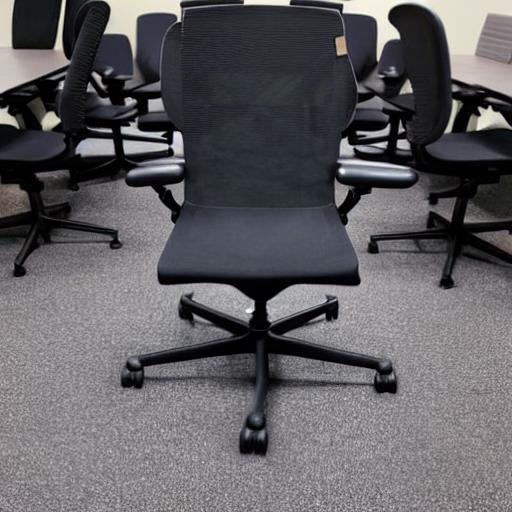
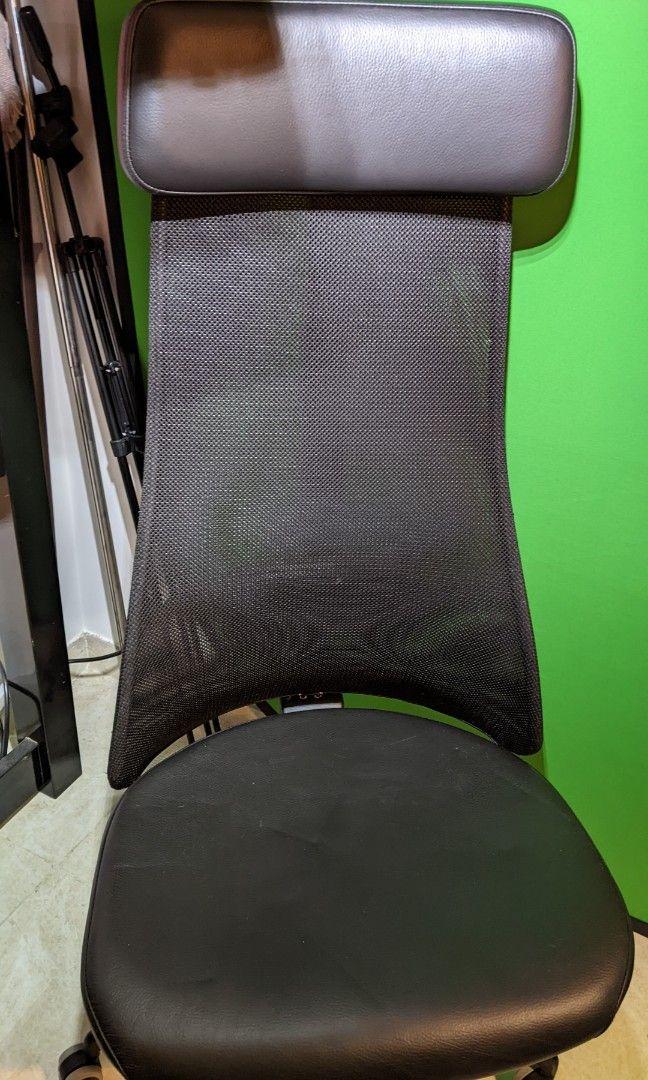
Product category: items_chair
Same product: no